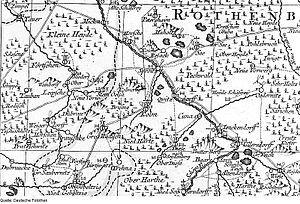
Hohendubrau est une commune de Saxe, située dans l'arrondissement de Görlitz, dans le district de Dresde.